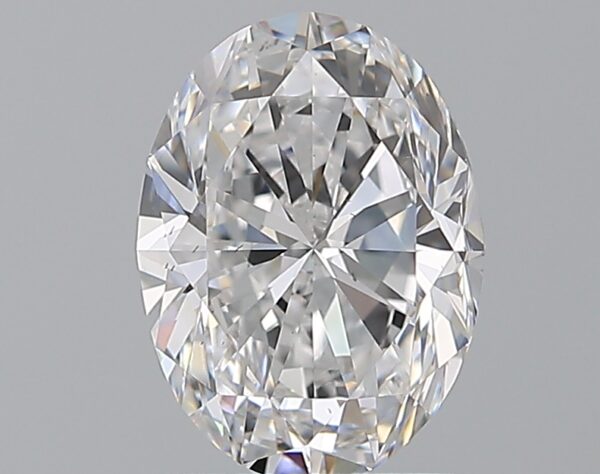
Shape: oval
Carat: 2.01
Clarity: VS2
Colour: D
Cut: VG
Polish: EX
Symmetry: VG
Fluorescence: N
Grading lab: GIA
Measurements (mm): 9.36 x 6.86 x 4.47